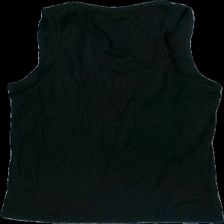
View: back
Type: Tank top
Category: Ladies
Brand: Primark
Colors: Black
Material: 100% cotton
Cut: Regular
Season: All
Damage location: middle right
Damage 2 location: middle left
Price range: <50
Recommended usage: Reuse
Description: svart linne, någon lös tråd